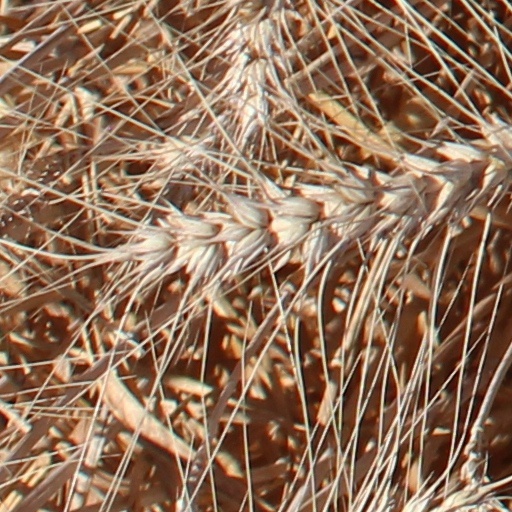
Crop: wheat